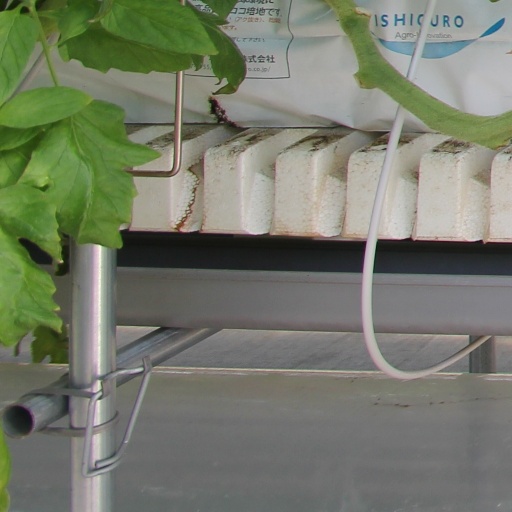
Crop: tomato